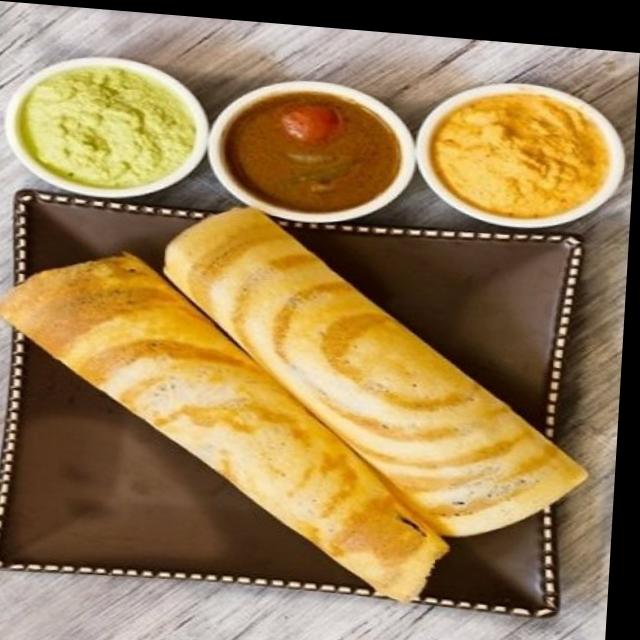
Dish: masala_dosa